Frank Morgan (Home and Away)

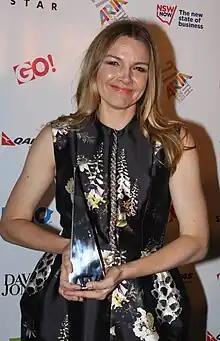
Justine Clarke ("pictured") plays Roo Stewart.

Frank is given a love interest in the form of Roo Stewart (Justine Clarke). In the storyline Roo becomes pregnant by Brett Macklin (Gerry Sont) and tells Frank that he is the father. The character fills the role of "the bitch" and the storyline turned Roo into a public hate figure. While doing promotional events, Clarke was called a "slut" for Roo's deception of Frank. Clarke had tried to lead a normal life away from filming, she even left her home phone number in the telephone directory. She was forced to change her number after fans repeatedly rang her asking how Frank was and what would happen next in their storyline.